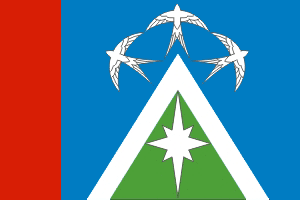
Loukhovitsy est une ville de l'oblast de Moscou, en Russie, et le centre administratif du raïon Loukhovitski. Sa population s'élevait à 29 737 habitants en 2014.